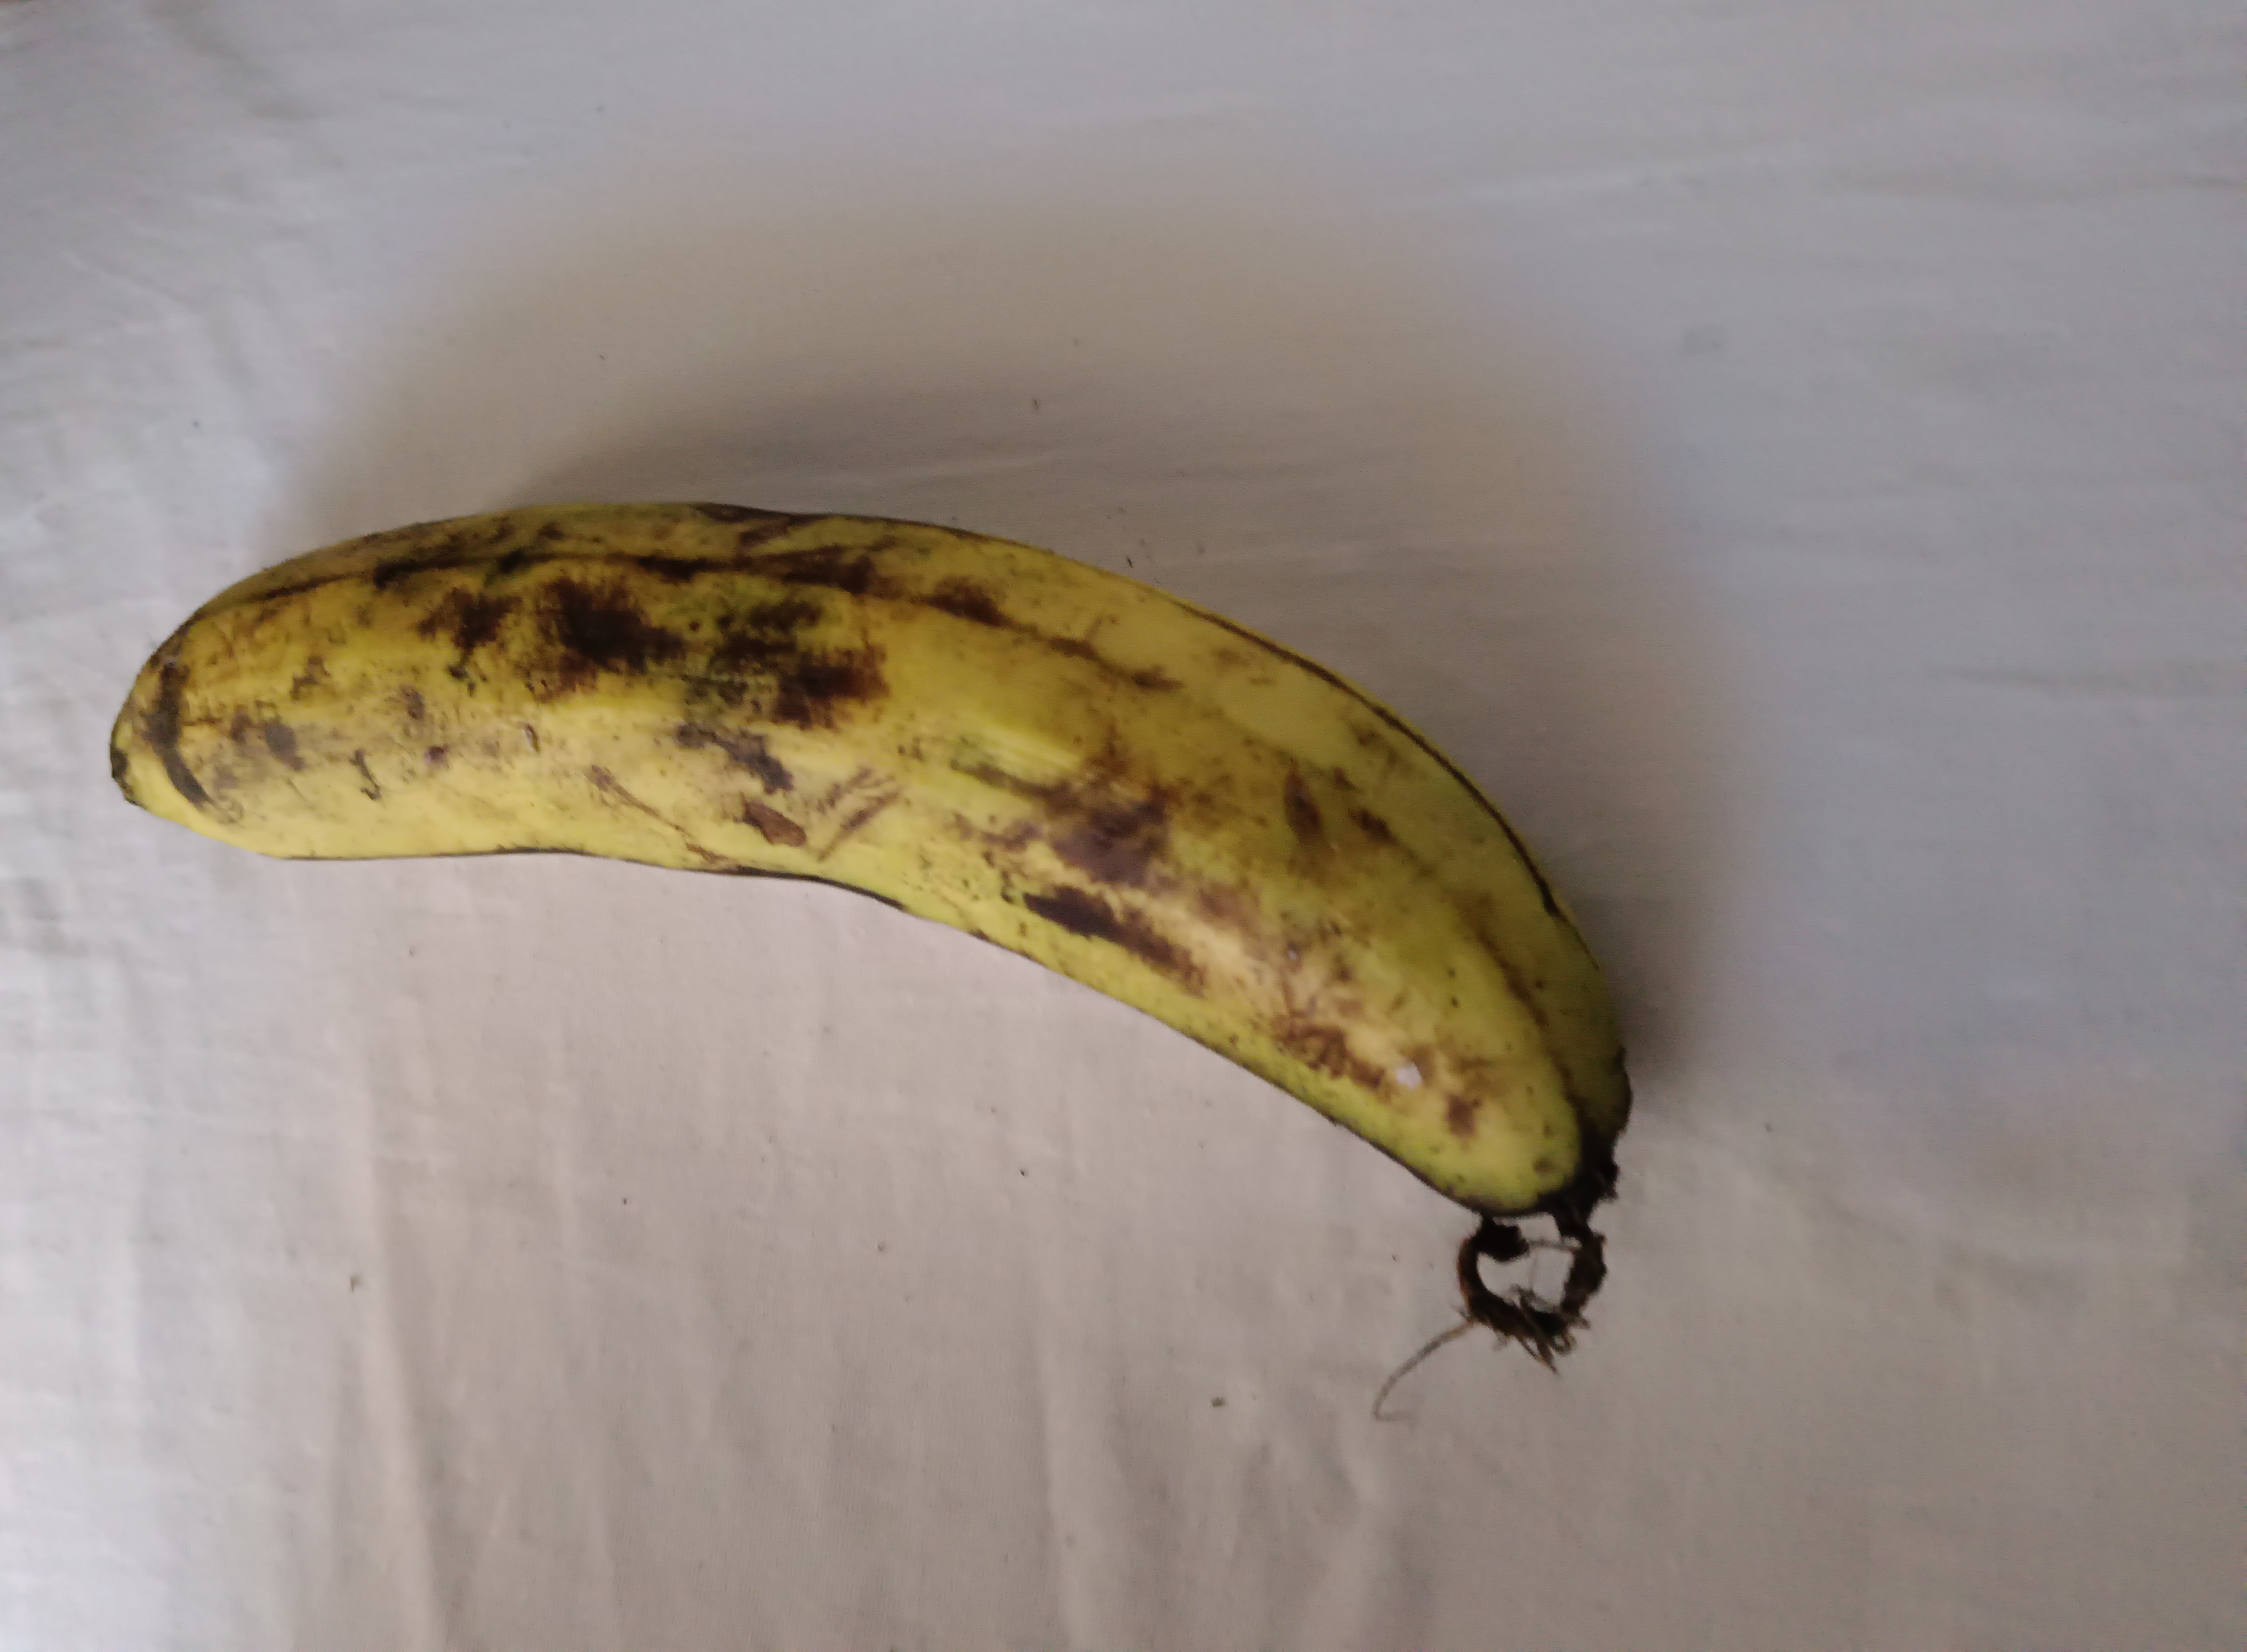
Banana variety: Shagor